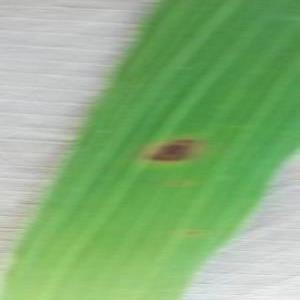
Disease: Brownspot